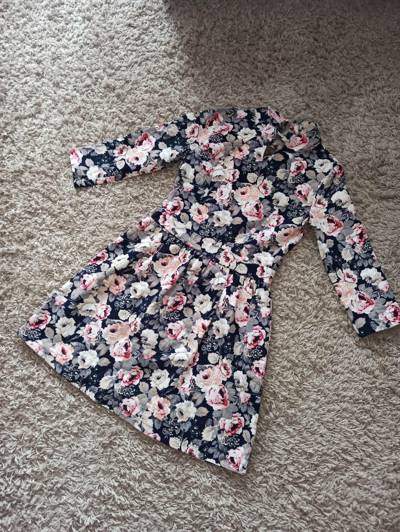
Waste category: clothes